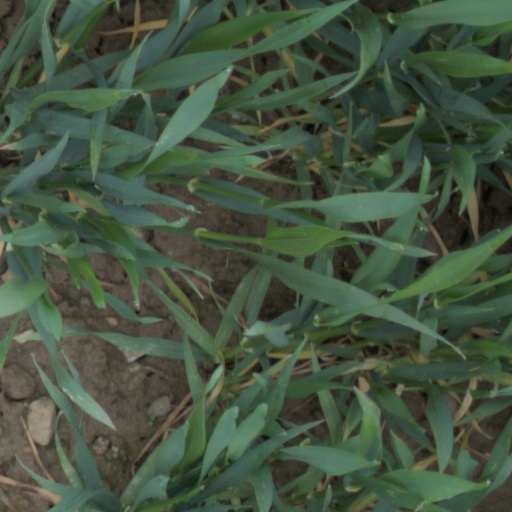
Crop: wheat